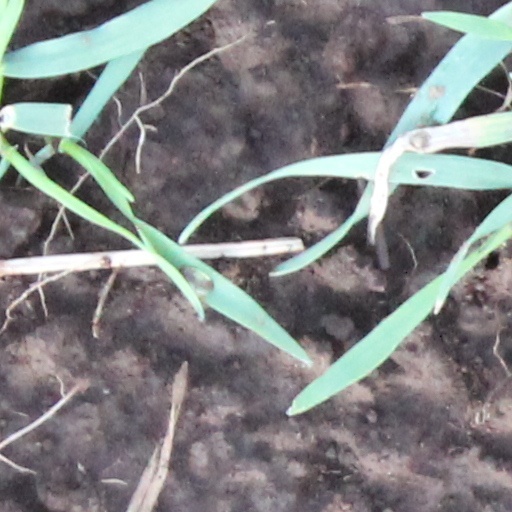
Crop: wheat